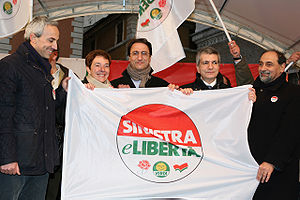
Sinistra Ecologia Libertà
Medlemmer af partiet ved stiftelsen i 2009
Sinistra Ecologia Libertà er et italiensk venstreorienteret parti, der blev dannet i 2009. Partiet ledes af Nichi Vendola.